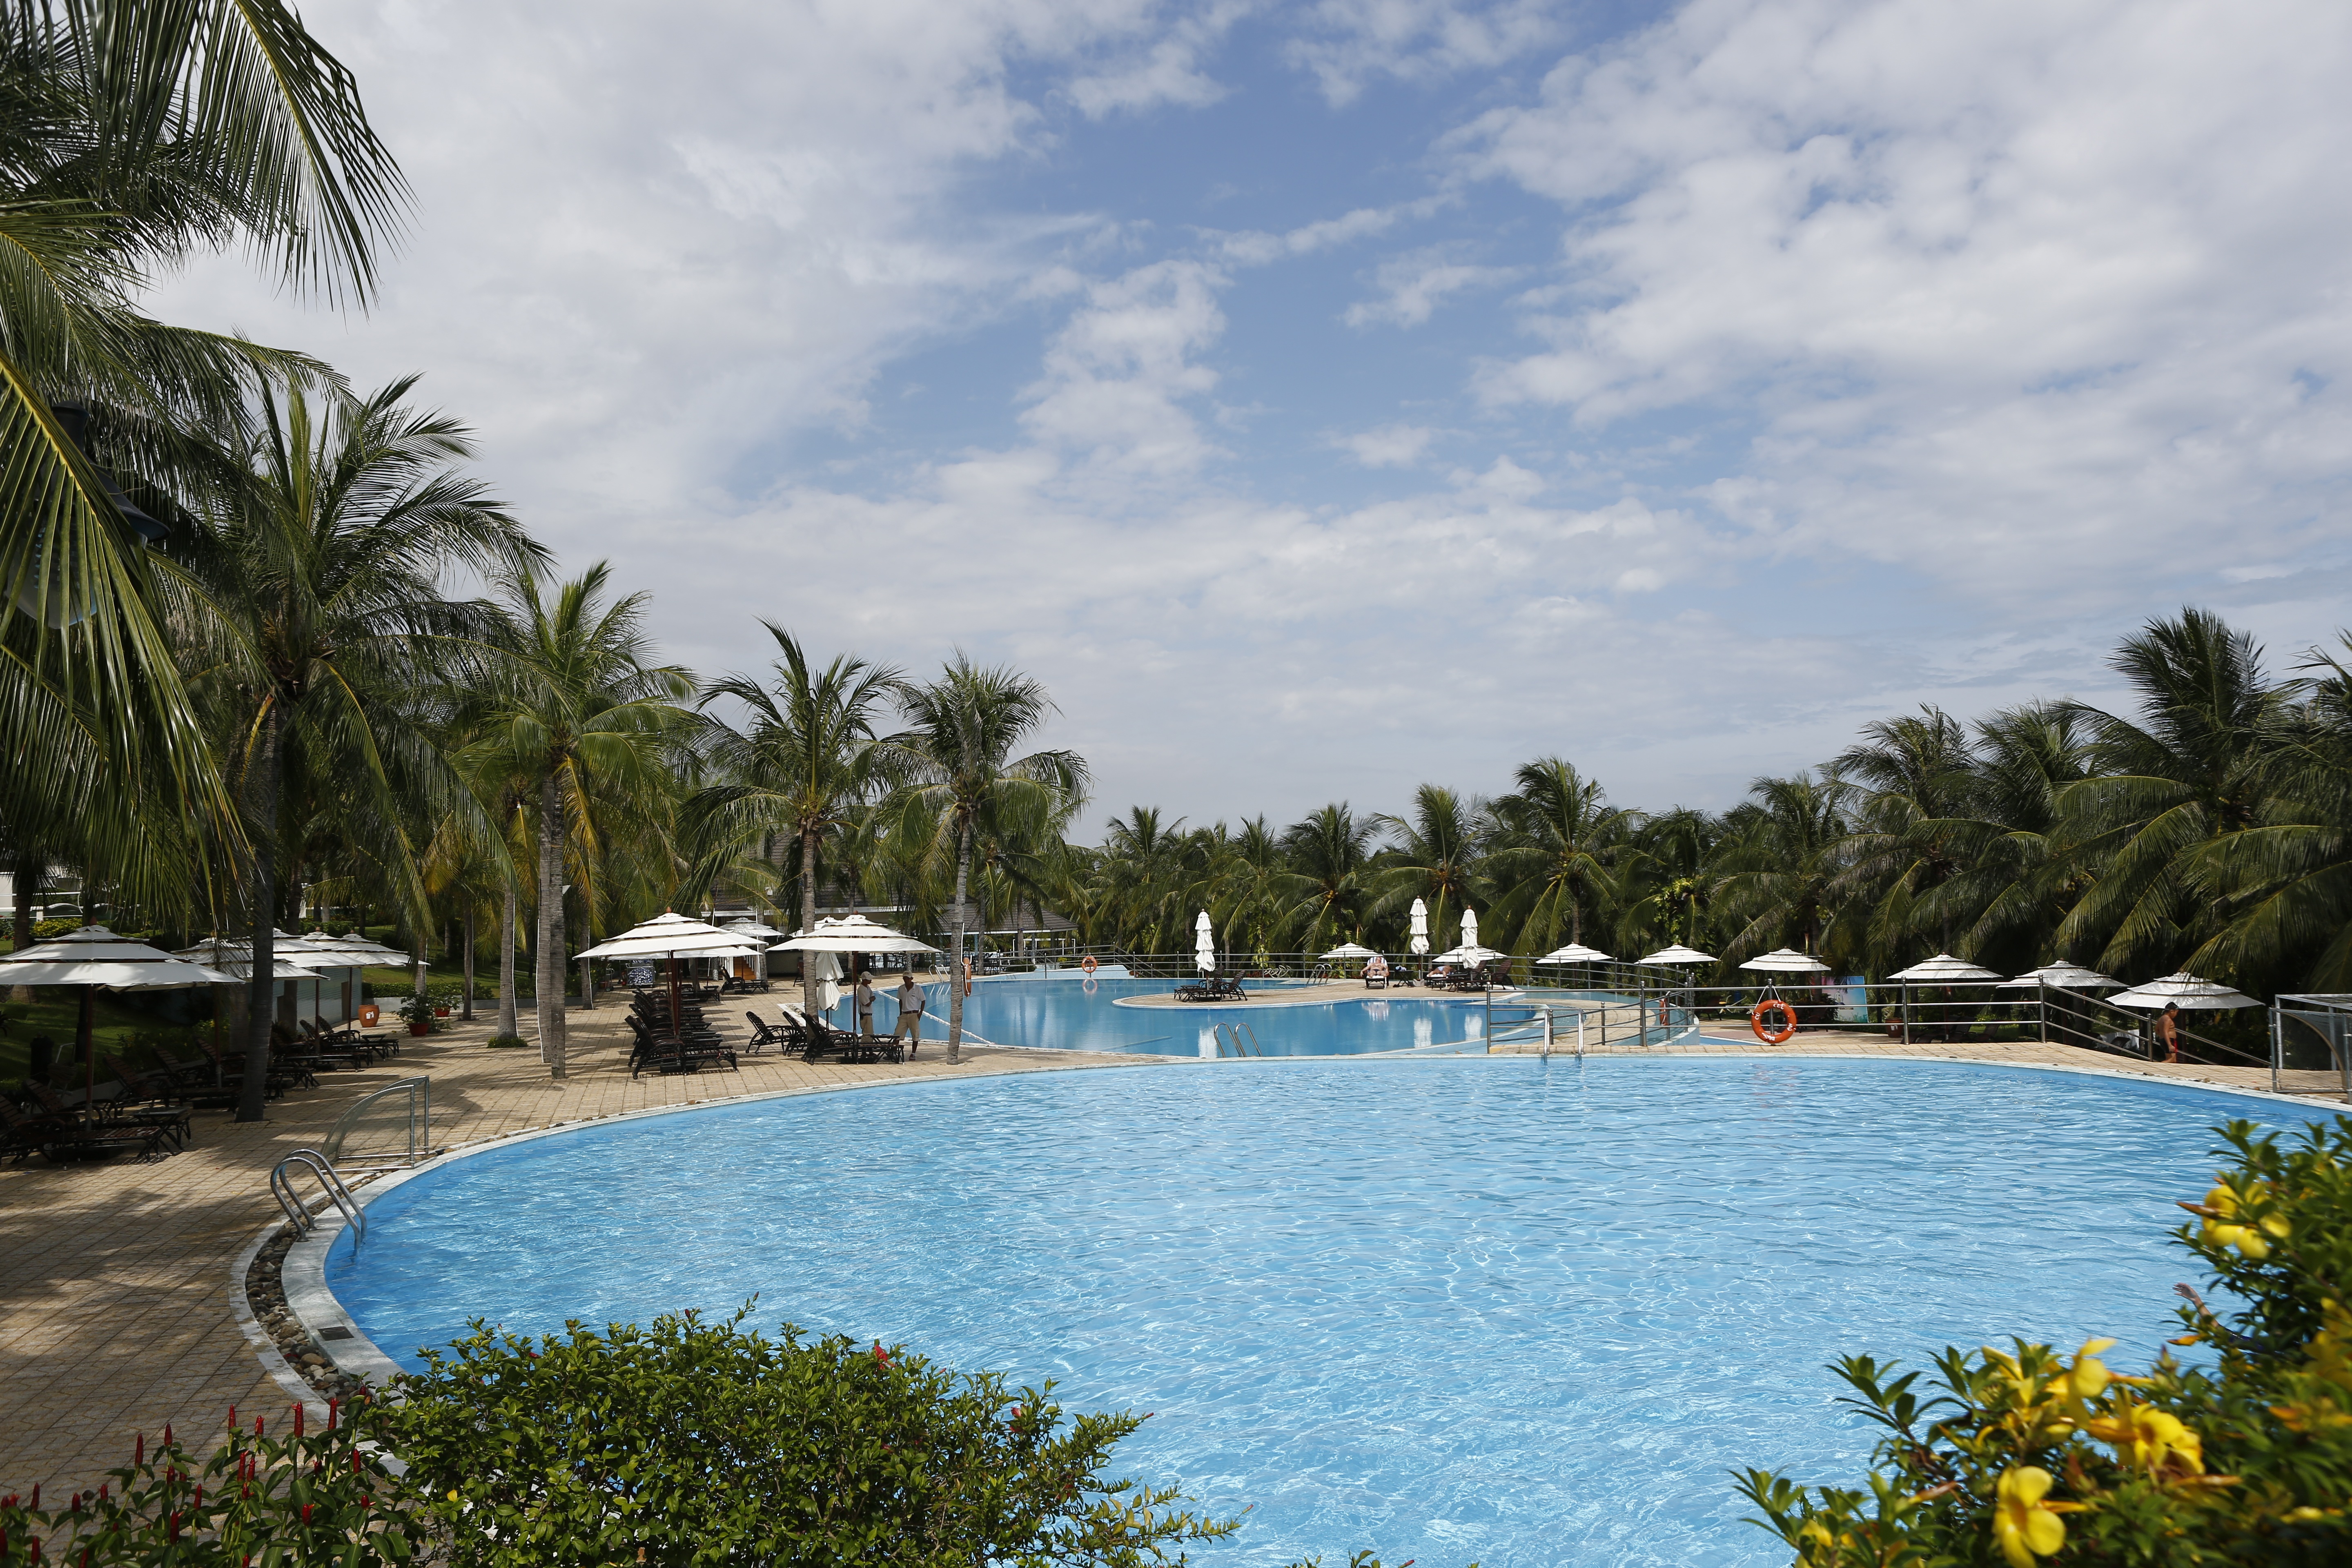
beach, landscape, sea, vacation, swimming pool, lagoon, bay, resort, estate, vietnam, sun spa resort